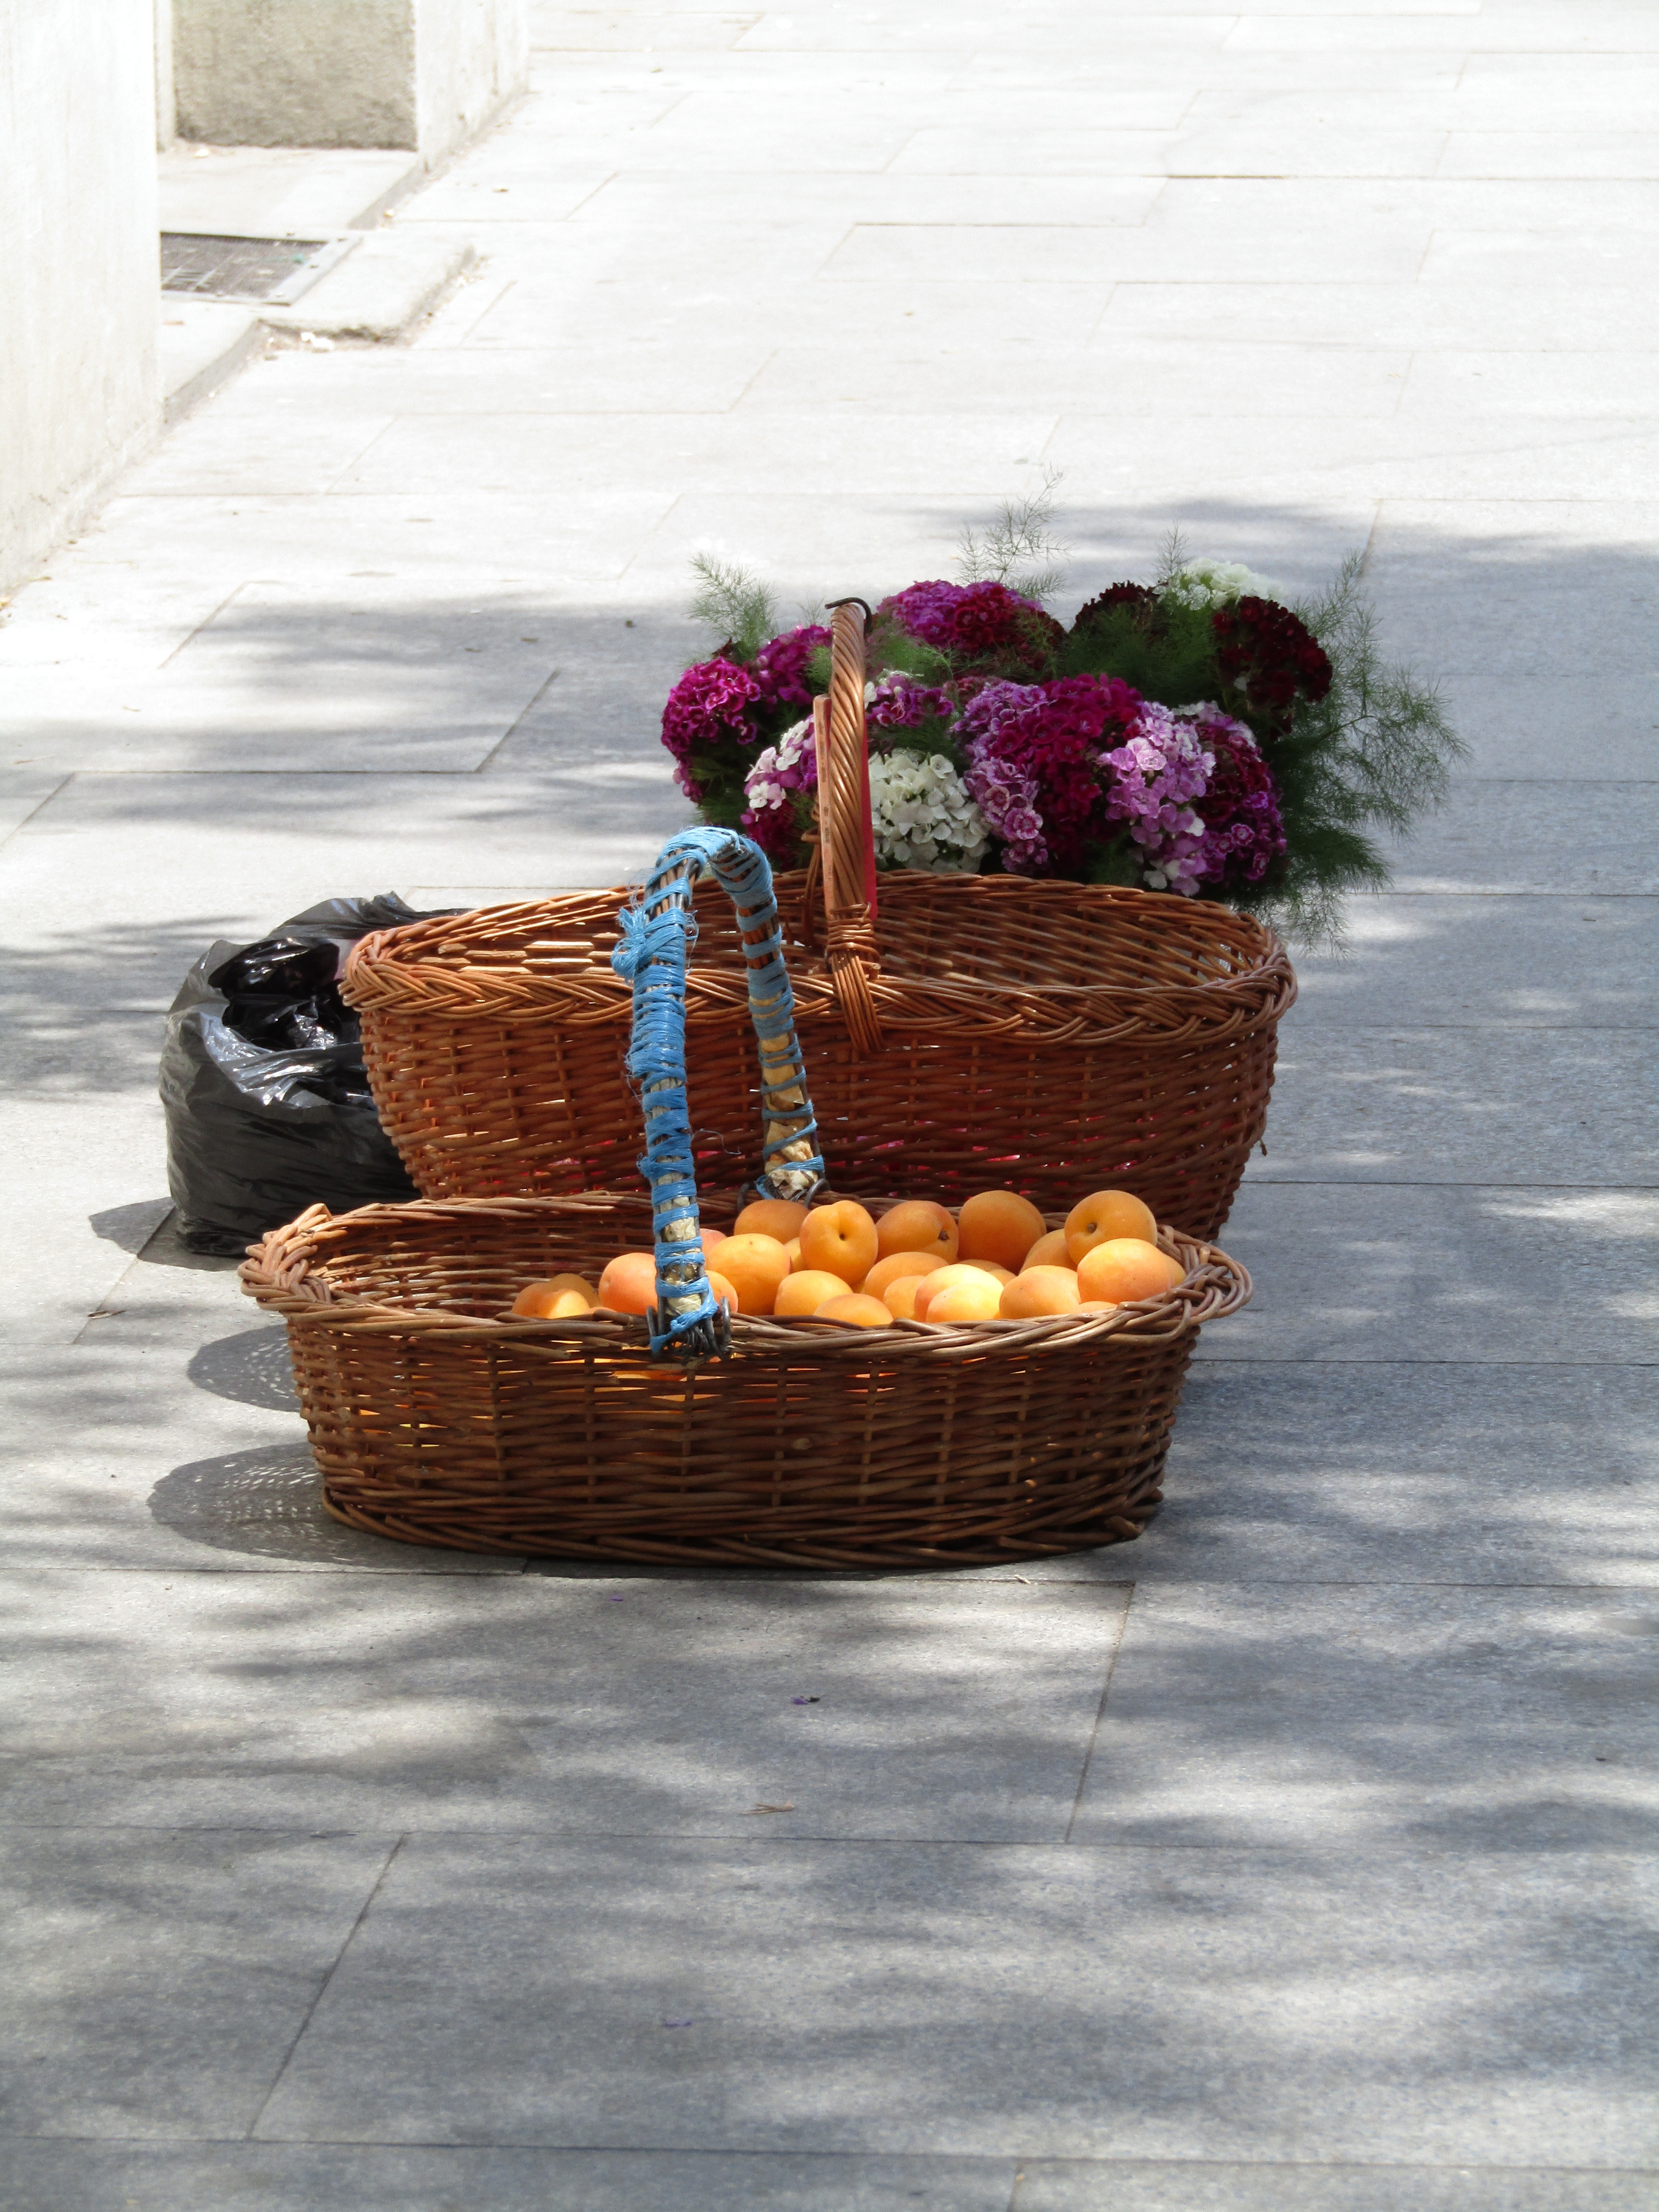
flower, spring, produce, basket